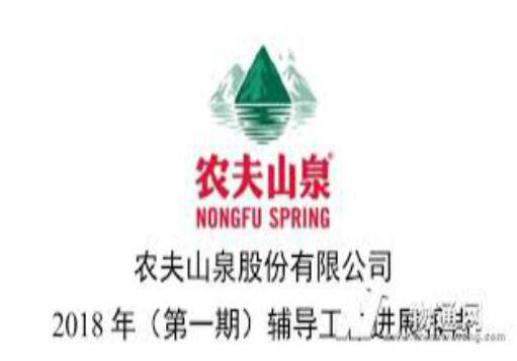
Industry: Necessities